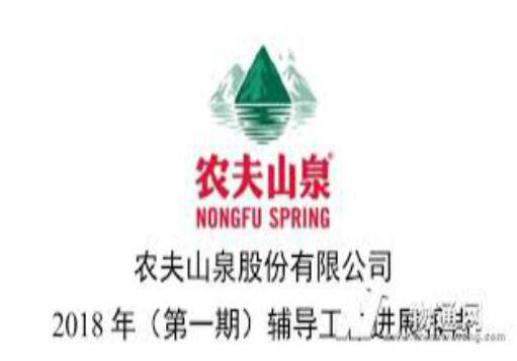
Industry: Necessities